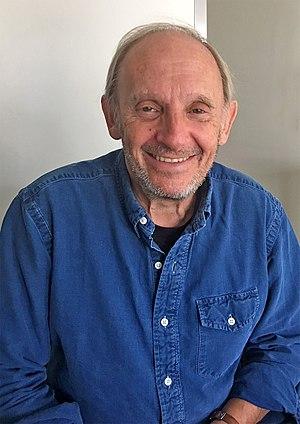
Jean-Marie Pontaut
Jean-Marie Pontaut, né le 26 février 1947 à Neuilly-sur-Seine, est un journaliste d'investigation français. Il a été rédacteur en chef au Point et à L'Express.